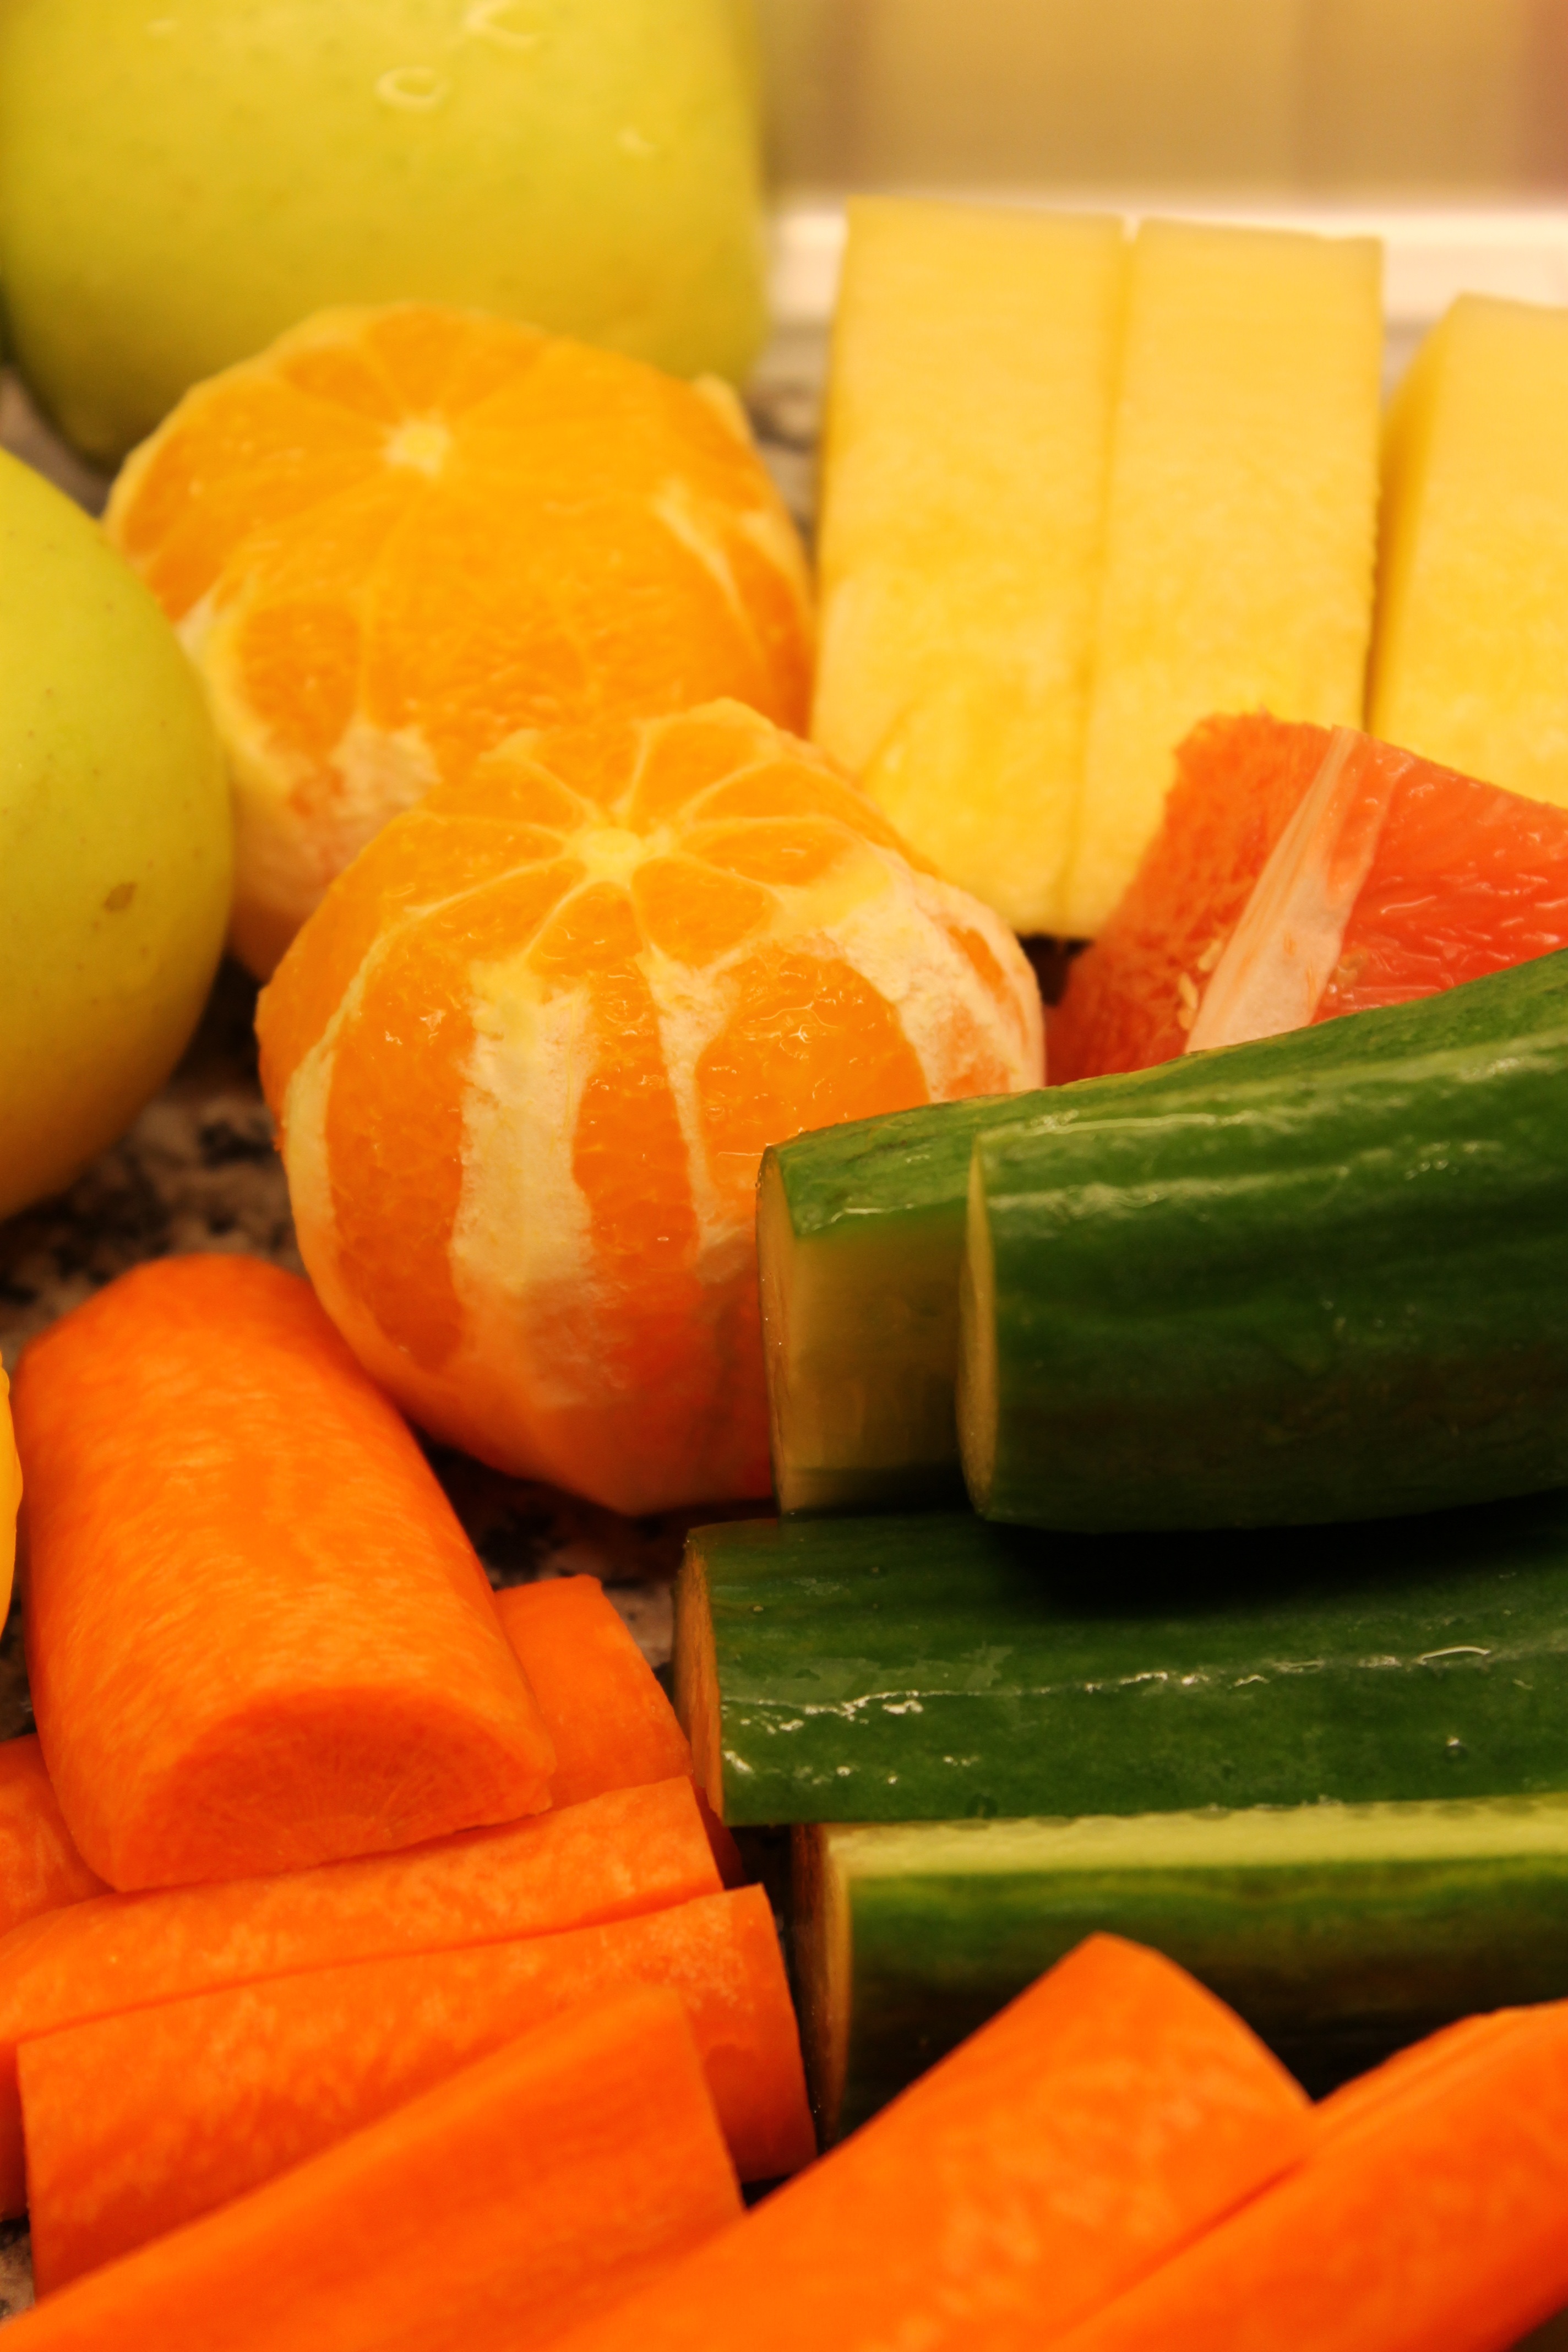
plant, fruit, dish, food, produce, vegetable, drink, cuisine, carrot, juice, vegetables, fruits, calabaza, cucurbita, flowering plant, land plant, cucumber gourd and melon family